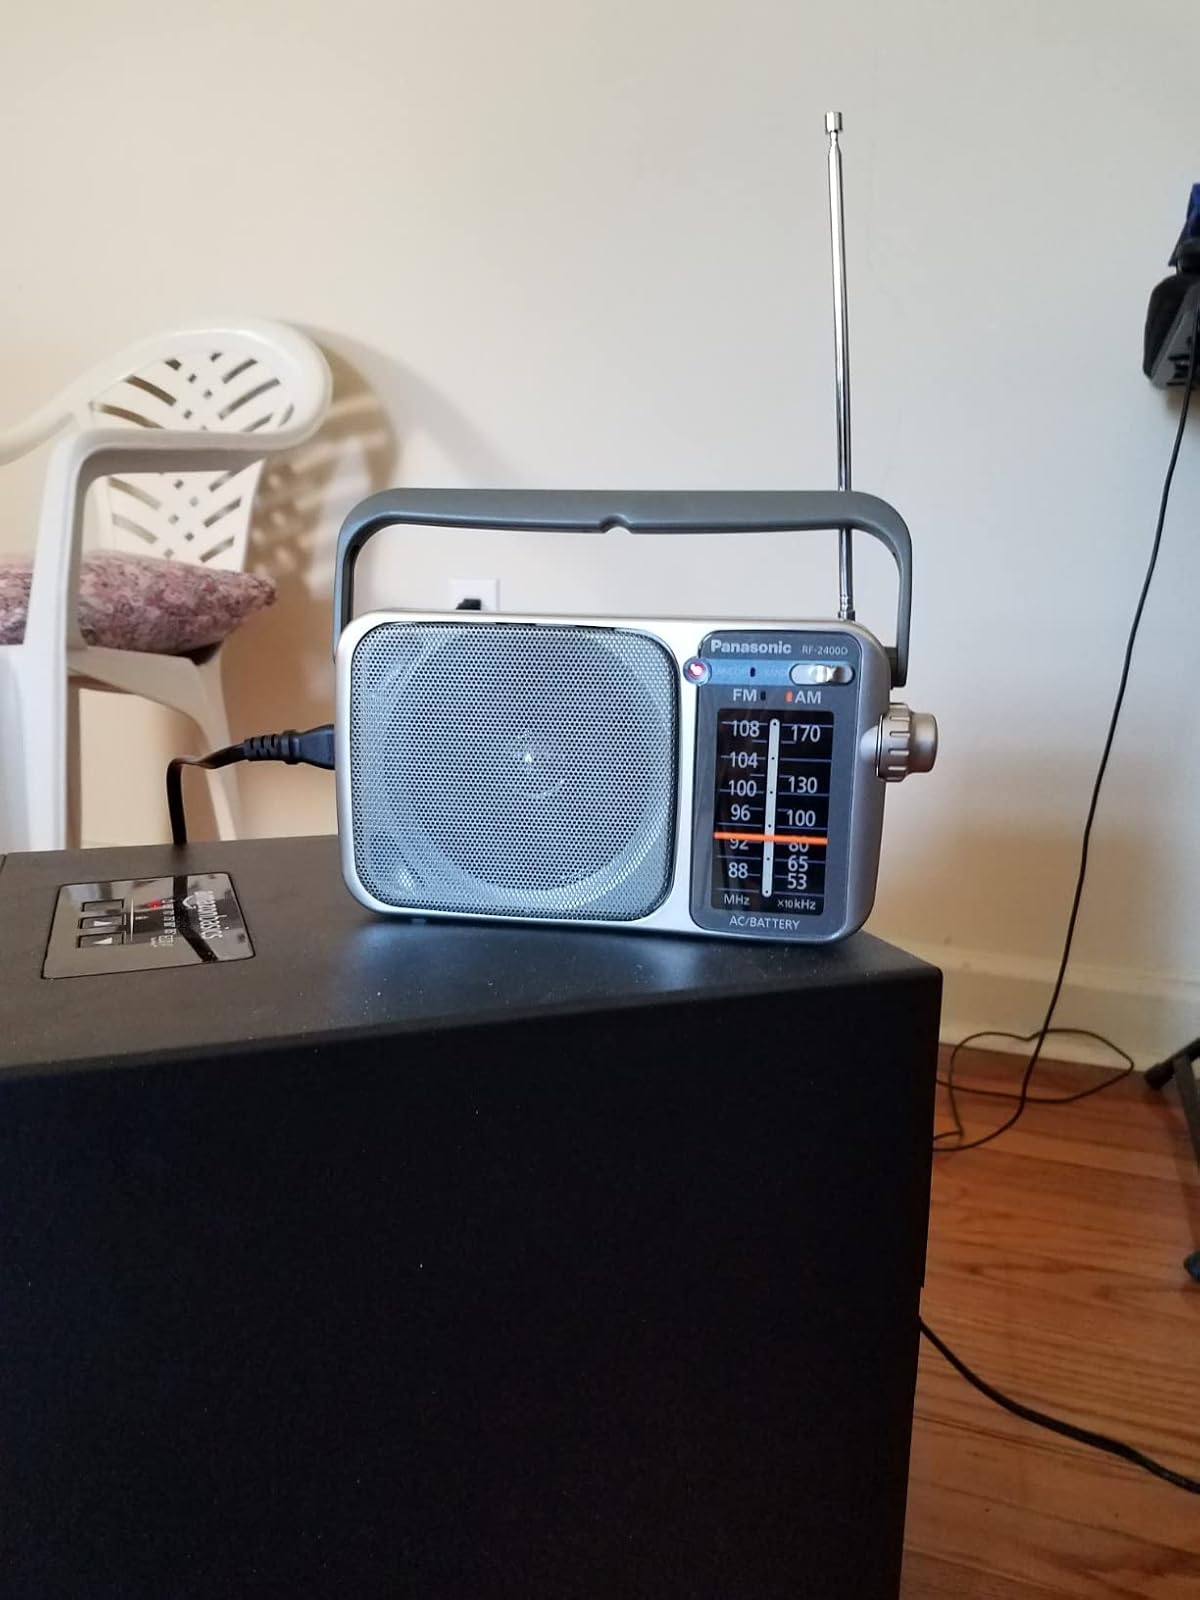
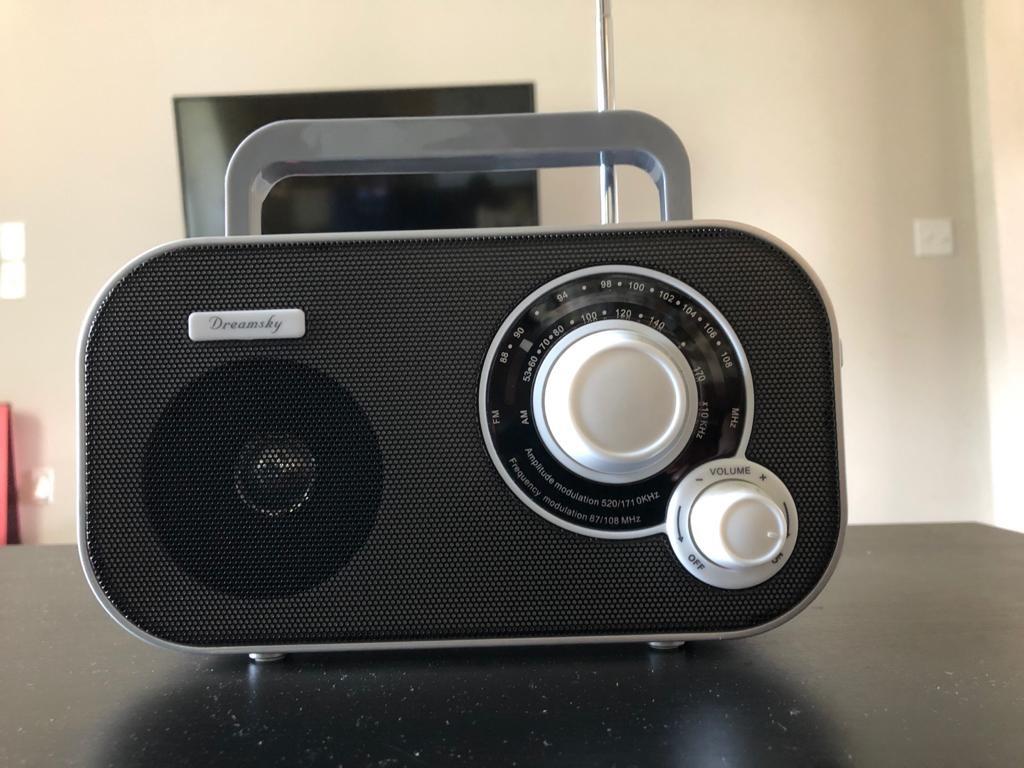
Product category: radio
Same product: no